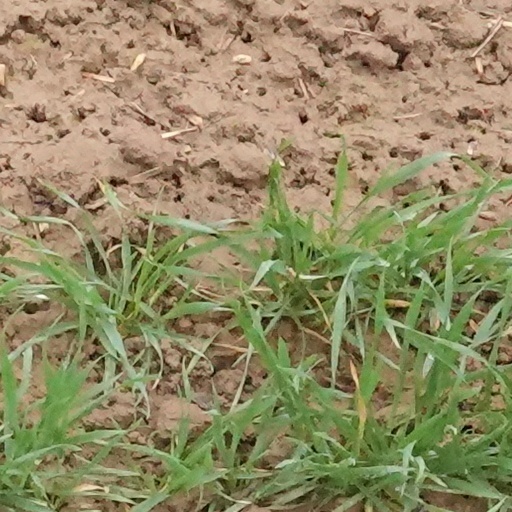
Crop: wheat